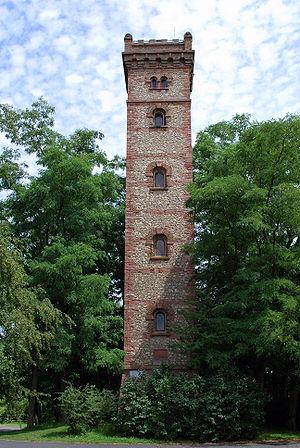
Offenbach-sur-le-Main est une ville allemande, située dans le Land de Hesse.